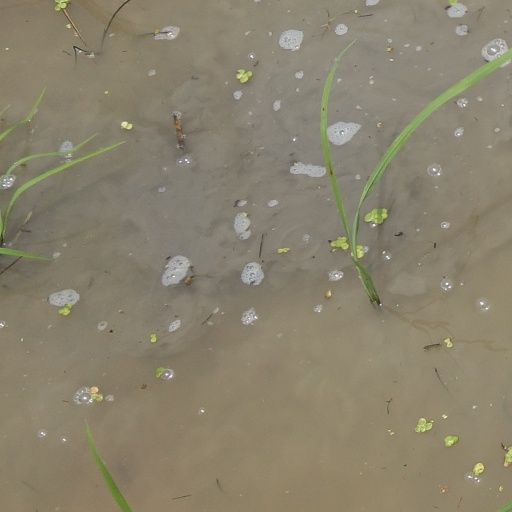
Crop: rice